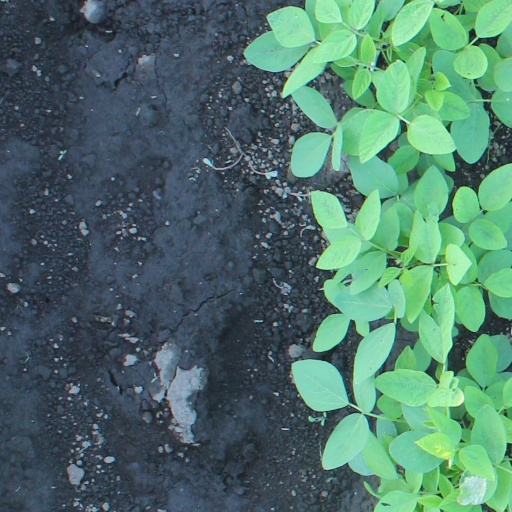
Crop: soybean